Eparchy of Raška and Prizren

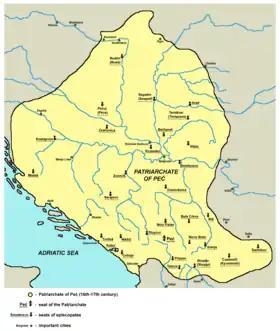
Jurisdiction of the Patriarchate of Peć in the 16th and 17th century

In the time of Turkish conquests, in the middle of the 15th century, Serbian Orthodox Church suffered great devastation. Regions of Raška, Kosovo and Metohija finally fell under Turkish rule around 1455. Serbian Patriarchate was renewed in 1557 by patriarch Makarije Sokolović. In that time (16th–17th century) on the territory of modern Eparchy there were: Patriarchal see in Peć and five eparchies: Raška, Prizren, Lipljan, Vučitrn and Hvosno. of All of the regional sees in Raška, Kosovo and Metohija remained under constant jurisdiction of Serbian Patriarchate until its abolition in 1766.